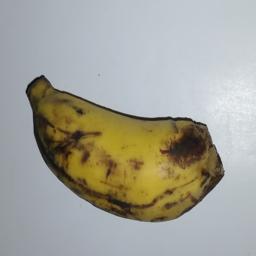
Banana variety: Champa Kola